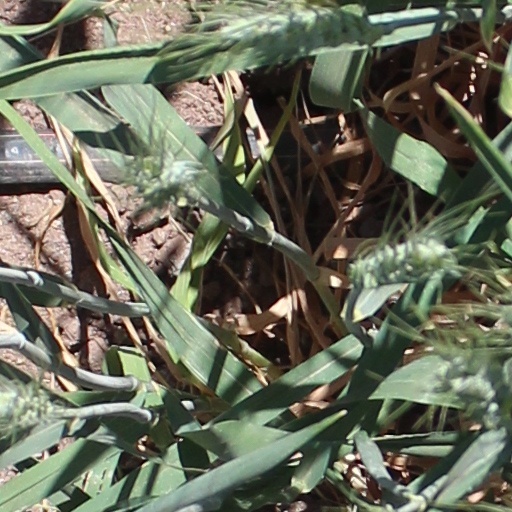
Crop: wheat